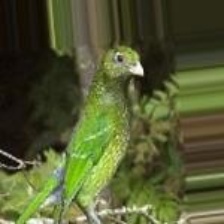
Species: SPOTTED CATBIRD
Scientific name: AILUROEDUS MACULOSUS